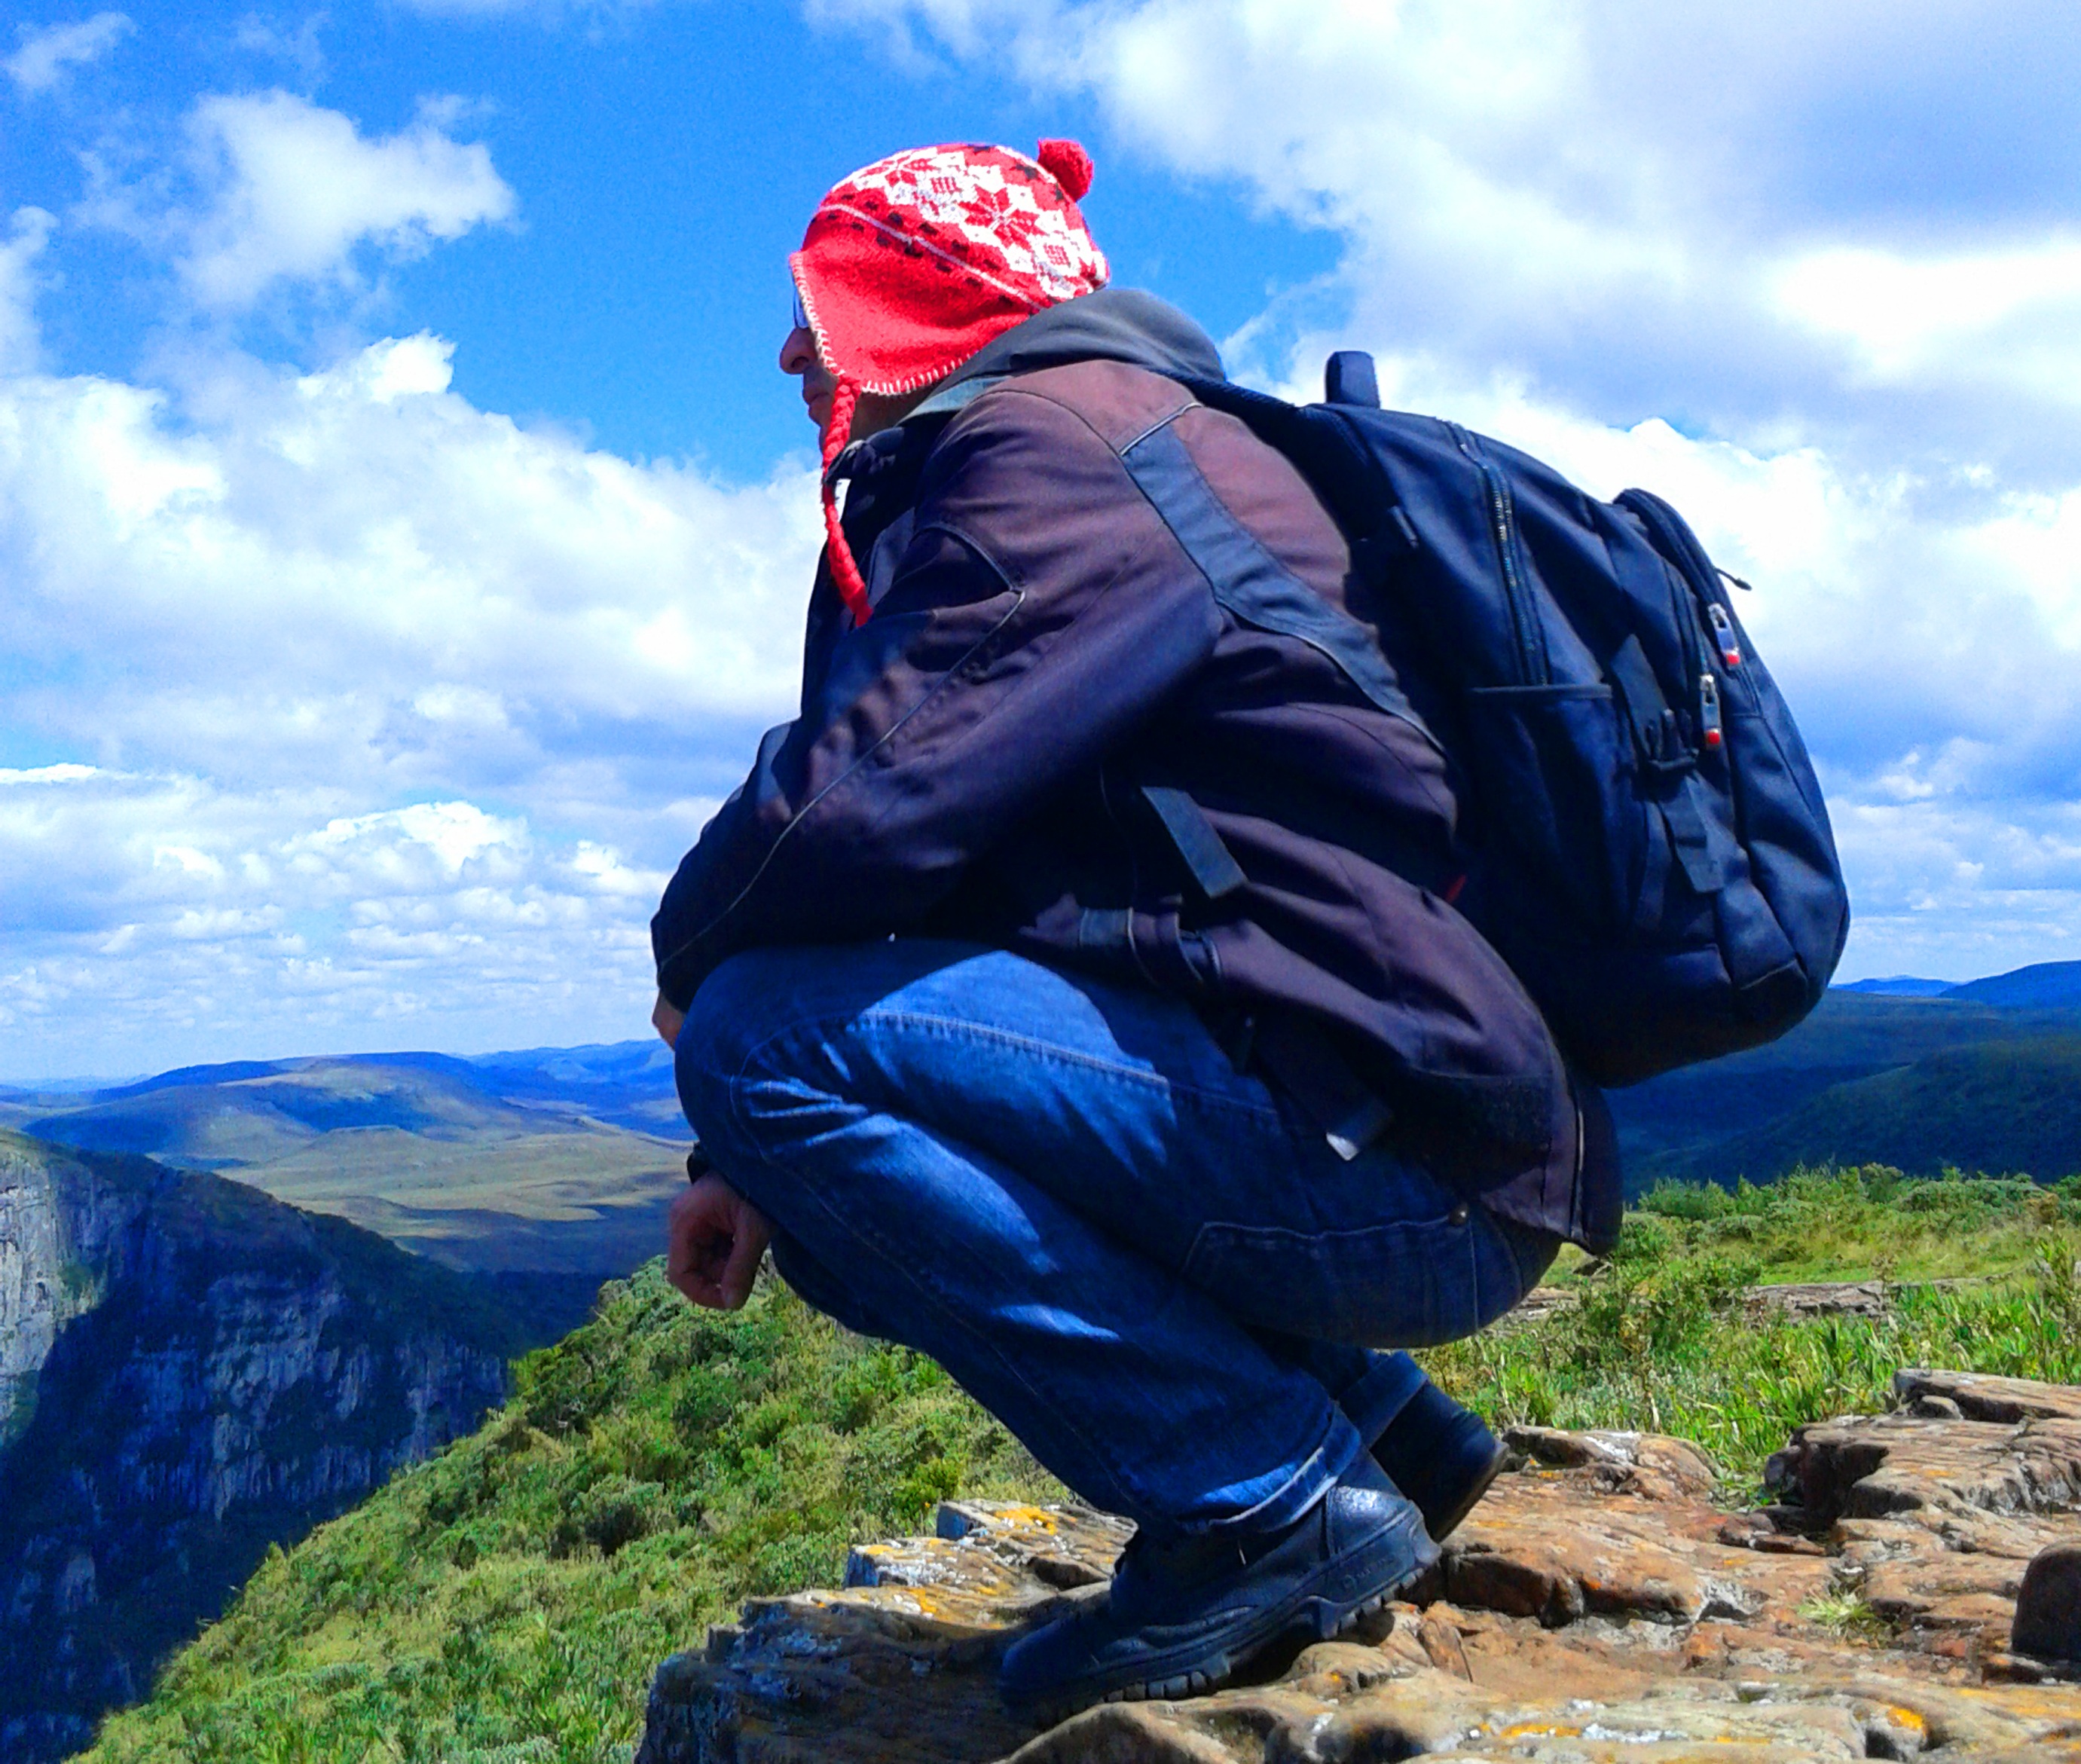
man, walking, mountain, hiking, adventure, mountain range, travel, recreation, climbing, extreme sport, ridge, summit, mountaineering, sports, backpacking, march, brazil, santa catarina, outdoor recreation, mountainous landforms